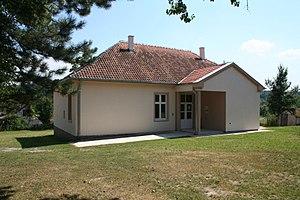
Dvorište est un village de Serbie situé sur le territoire de la Ville de Šabac, district de Mačva. Au recensement de 2011, il comptait 237 habitants.